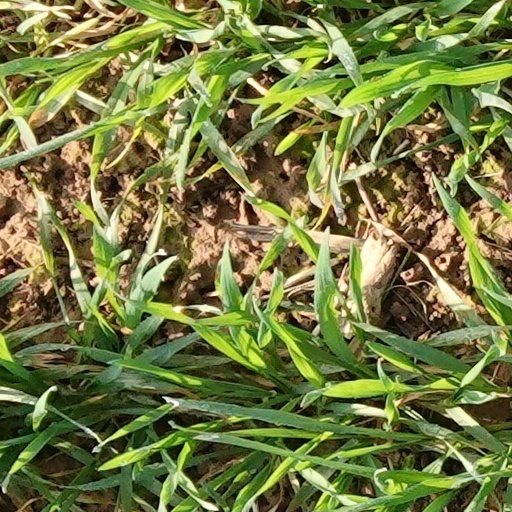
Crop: wheat